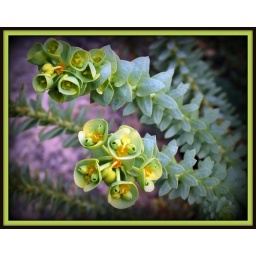
Some innocuous plant down by the beach at Rockingham.